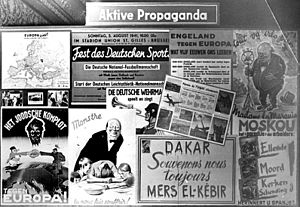
Nationalsocialistisk propaganda
Plakat fra en udstilling om arbejdet i en propaganda-afdeling i Belgien, 1942
Propaganda var en af nationalsocialismens centrale aktiviteter, særlig i det Nationalsozialistischen Deutschen Arbeiterpartei. Propagandaens formål var at bidrage med at beholde magten i Weimarrepublikken til magtovertagelsen og i Det Tredje Rige fra 1933 til 1945 og som mobiliseringsideologi for den 2. verdenskrig.